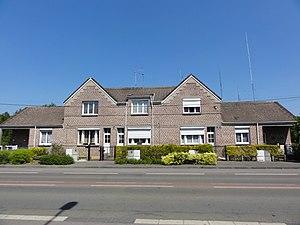
Cités de la Fosse n° 3 de la Compagnie des mines de Vicoigne, Raismes, Nord, Nord-Pas-de-Calais, France.
La fosse nᵒ 3 dite Ewbank de la Compagnie des mines de Vicoigne est un ancien charbonnage du Bassin minier du Nord-Pas-de-Calais, situé à Raismes. La fosse Ewbank est ouverte par la Compagnie de Bruille. Cette dernière s'associe avec les Compagnie de Cambrai et de l'Escaut pour former la Compagnie de Vicoigne. Un terril nᵒ 173A, Vicoigne Ouest, est édifié au nord de la fosse, de l'autre côté de la route. La fosse est détruite pendant la Première Guerre mondiale. Très peu utilisée jusqu'alors, elle devient, en remplacement de la fosse nᵒ 4, le siège de concentration de la concession de Vicoigne. Elle bénéficie alors d'installations modernes bâties en béton armé.